Ecteinascidia turbinata

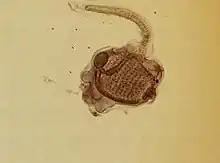
Individual zooid

The colony can grow by budding, a form of asexual reproduction, new zooids growing from the stolon. In spring and early summer, sexual reproduction takes place. "Ecteinascidia turbinata" is a simultaneous hermaphrodite with eggs and sperm being produced by each individual. After fertilisation, the eggs are brooded in the body cavity for about a week. They then develop into bright yellow, tadpole-like larvae with a distinct notochord which pass out into the water column. They can swim and have a yolk on which they feed for several days. When this is exhausted they need to find a suitable place to settle and metamorphosize into a juvenile sea squirt, ready to start a new colony.